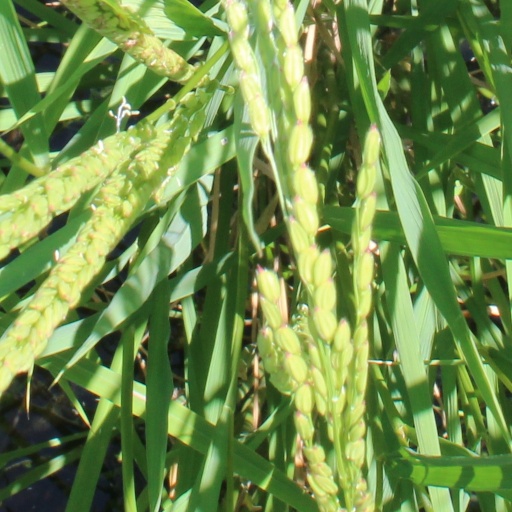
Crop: rice